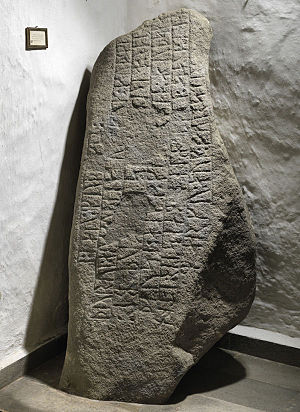
Skivum-stenen
Skivum-stenen er en runesten, fundet i Skivum i 1654. Stenen omtales første gang i 1654. Den stod da i den østre side af kirkegårdsdiget, hvorfra Worsaae lod den udtage i 1850. Den er opstillet i våbenhuset i Skivum Kirke.